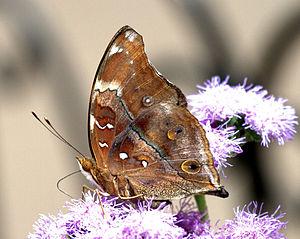
Doleschallia bisaltide est un insecte lépidoptère de la famille des Nymphalidae, de la sous-famille des Nymphalinae et du genre Doleschallia.